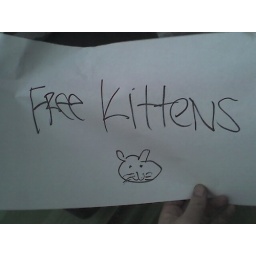
Not cool. They were outside on the sidewalk in a box all day.